General William Tecumseh Sherman Monument

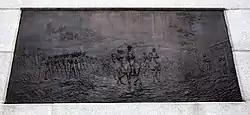
"The March Through Georgia", a bas relief panel on the north side of the monument.

The monument is located in Sherman Plaza, which is at the intersection of 15th Street NW, Pennsylvania Avenue NW, and Treasury Place NW. The equestrian statue of General Sherman is tall, and stands atop a granite pedestal high. The "War" and "Peace" statue groups are each high. The four corner statues representing branches of the army are each tall. The "March Through Georgia" and "Battle of Atlanta" bas reliefs are each by , while the "Sherman By the Campfire" and "Missionary Ridge" bas reliefs are by in size. The sculpted badge of the Army of the Tennessee is by , while the medallion in each pair of medallions is square.